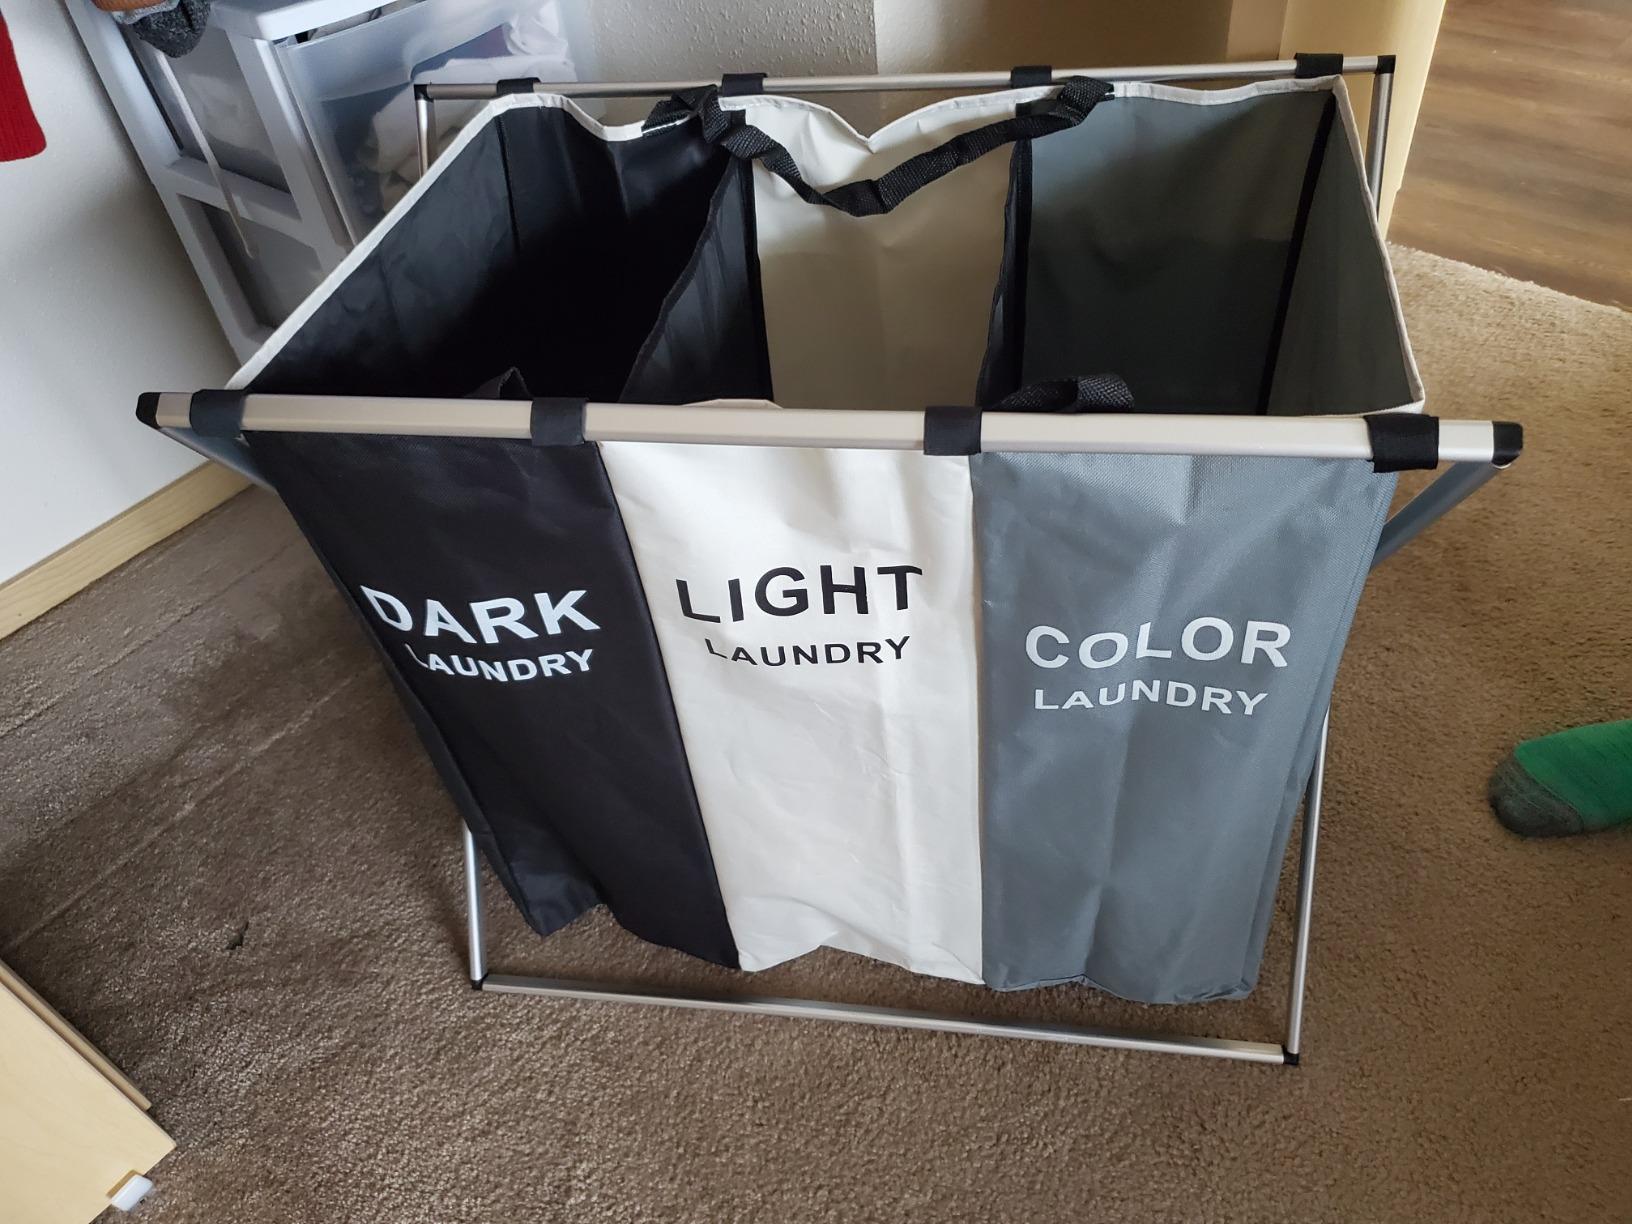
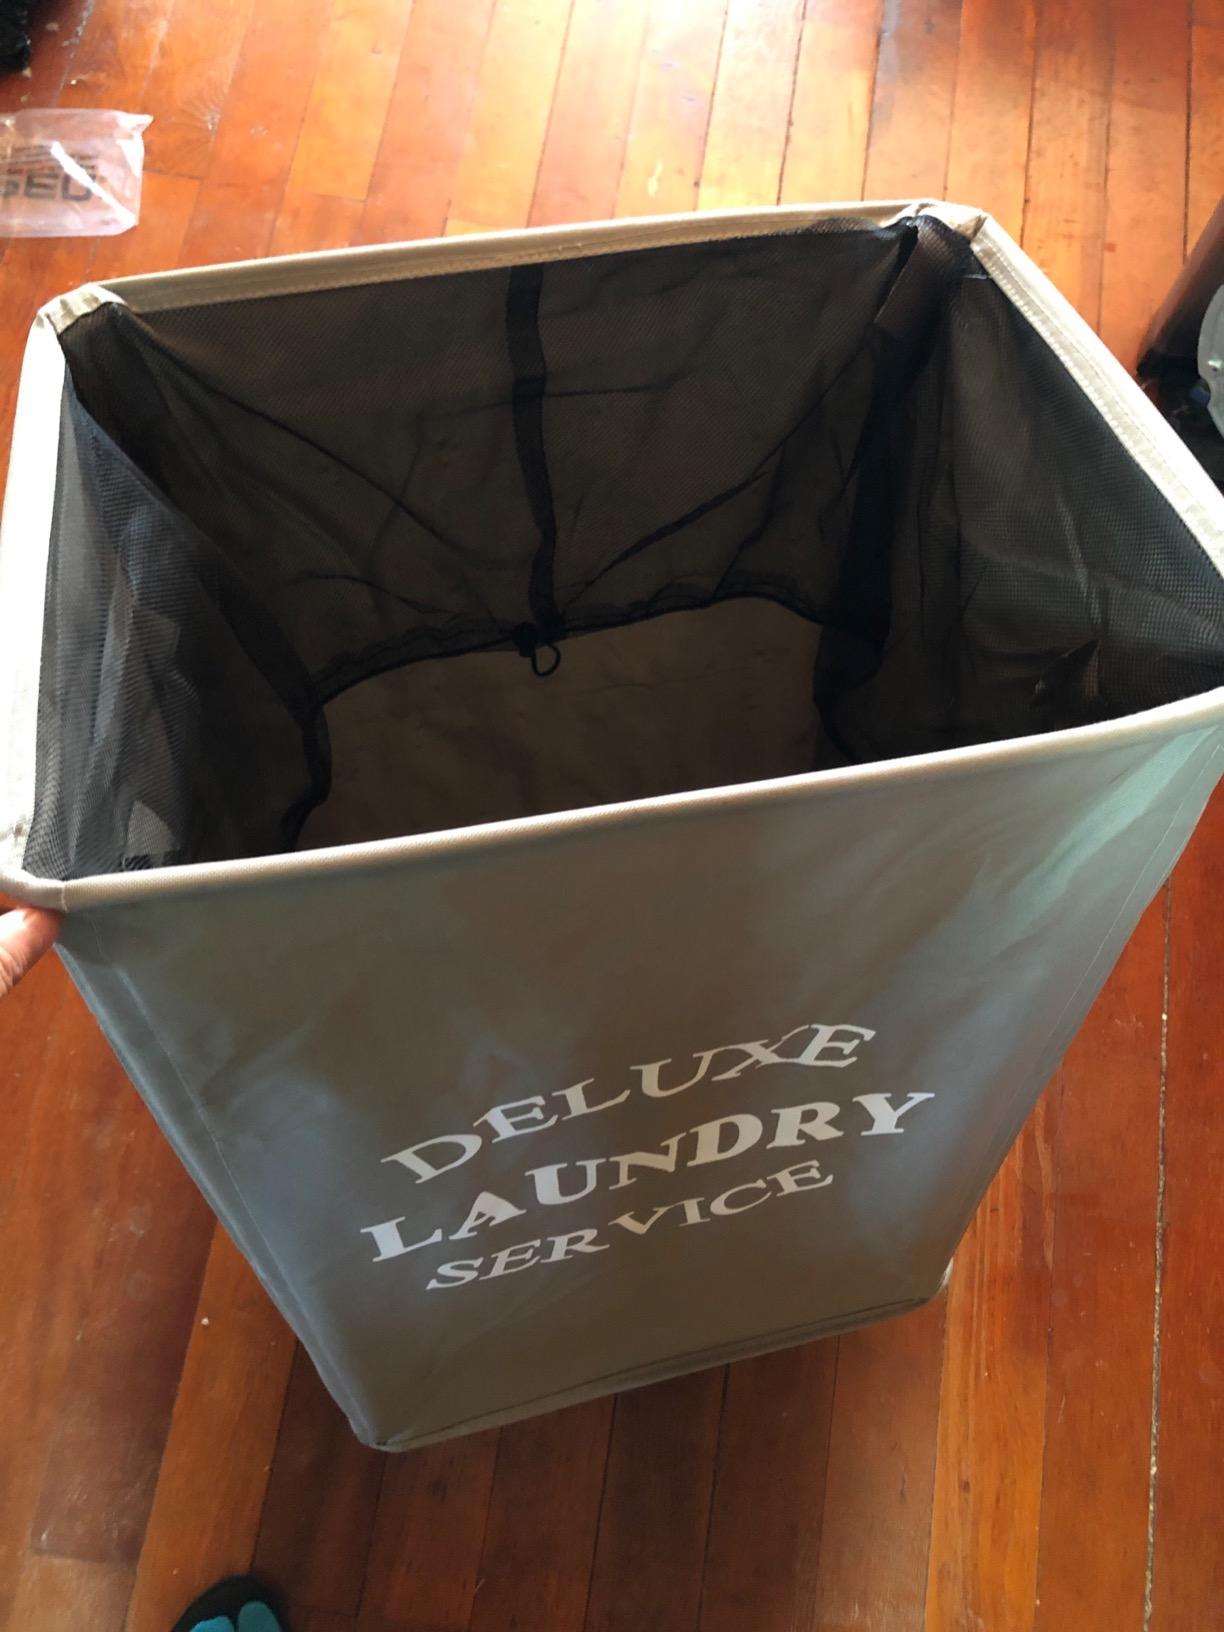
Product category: items_hamper
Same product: no